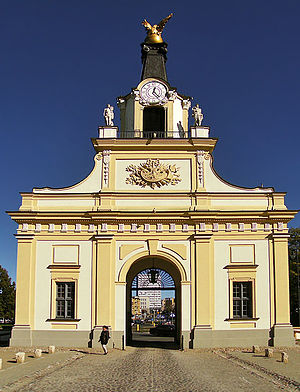
Białystok / Billeder fra Białystok
Białystok også kendt under alternative navne, er den største by i det nordøstlige Polen. Beliggende ved Biała-floden i voivodskabet Podlasie, der kaldes Polens grønne lunger, med blandt andet nationalparkerne Białowieska og Biebrza. Byen daterer sig tilbage til 1300 -tallet. Białystok har traditionelt været et af de førende centre for akademisk, kulturelt og kunstnerisk liv i Podlasie. Den vigtigste økonomiske centrum i det nordøstlige Polen, og er nu hovedstad i Podlasie voivodskab. Voivodskabet ligger i nærheden grænsen mellem Polen og Hviderusland. Białystok har med sine 297.288 indbyggere den næst største befolkningstæthed, ellevte højeste befolkningstal og trettende største areal af polske byer. Byen med de tilstødende kommuner udgør Białystok storbyområde.